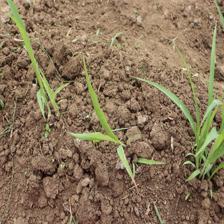
Label: Sorghum